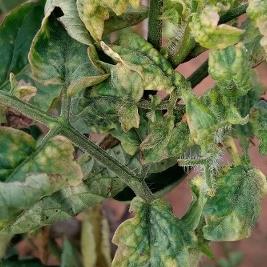
Crop: Tomato
Condition: virosis-d